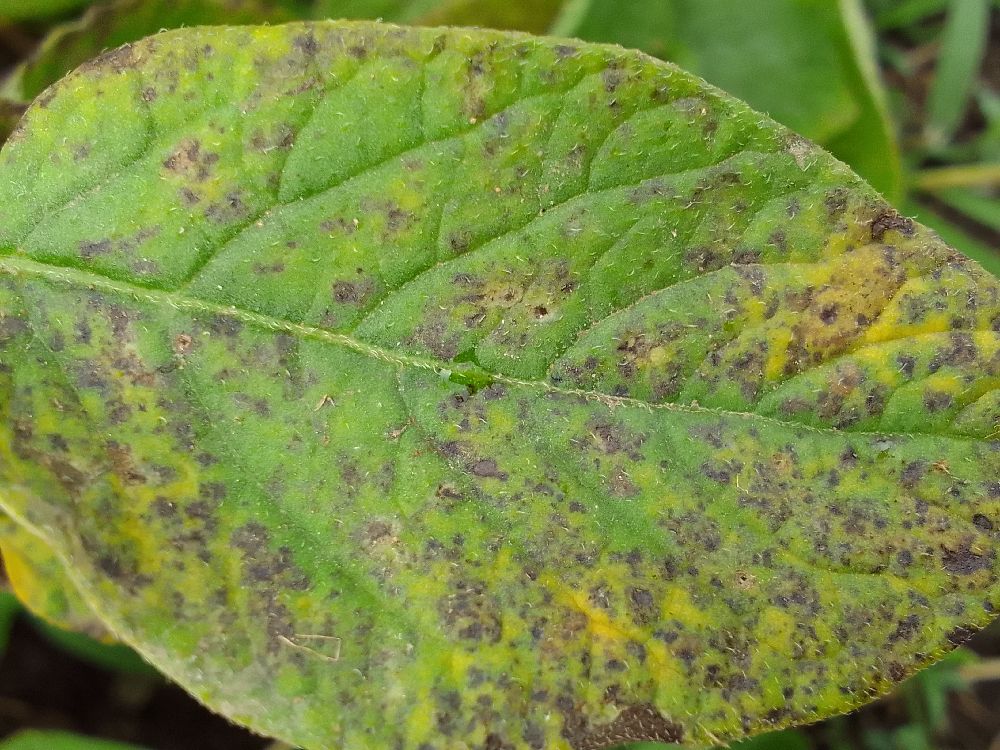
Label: Late blight